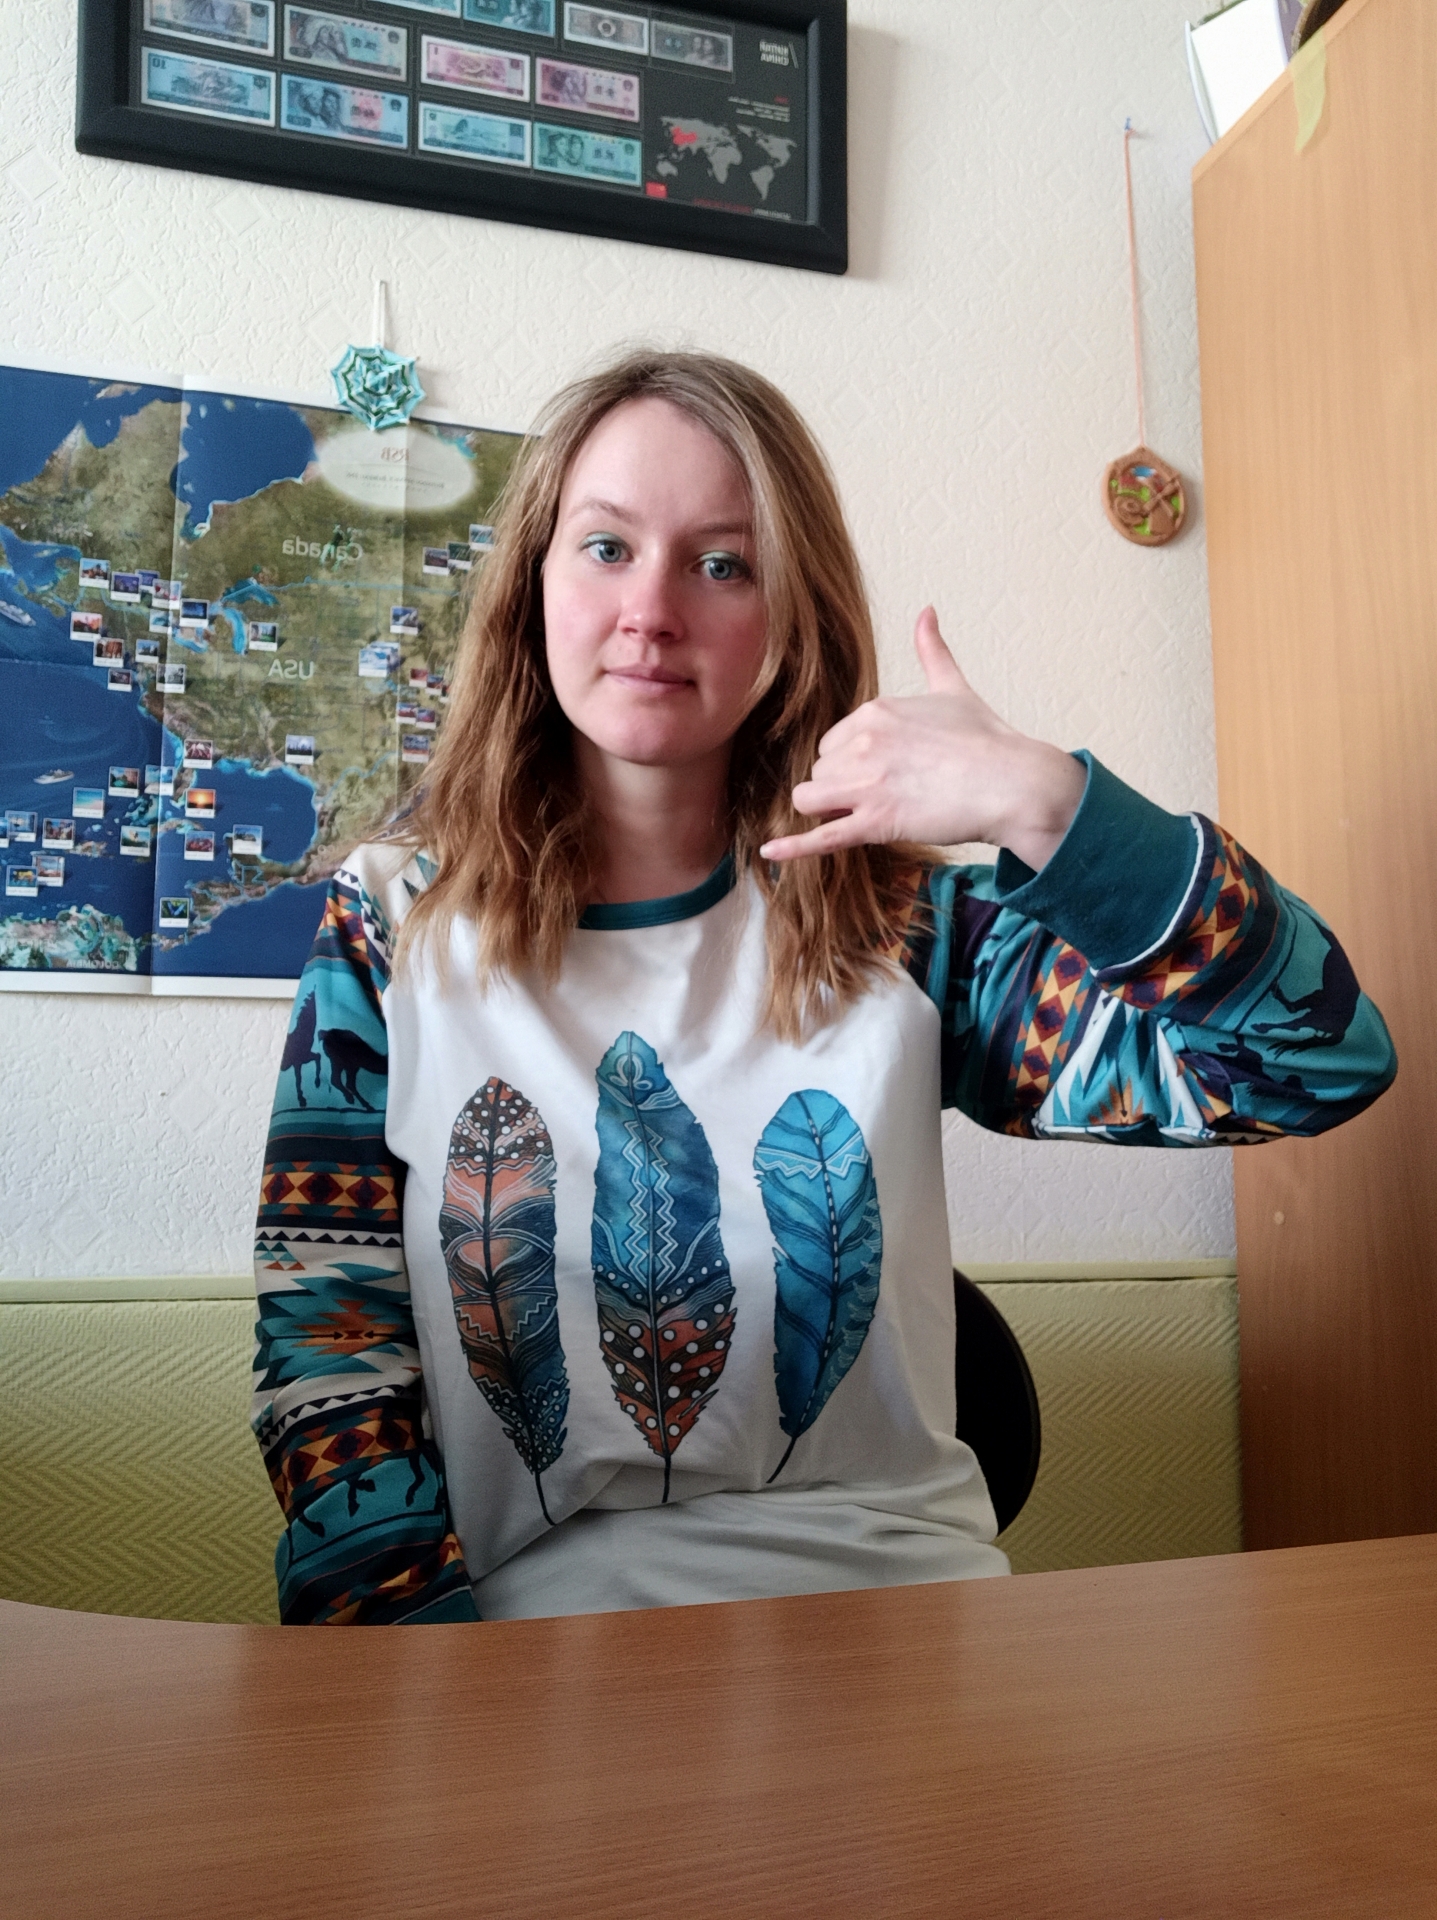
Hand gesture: call